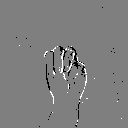
ASL letter: m